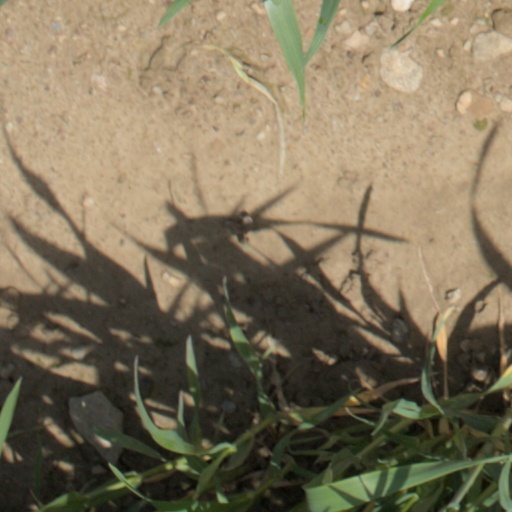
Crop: wheat